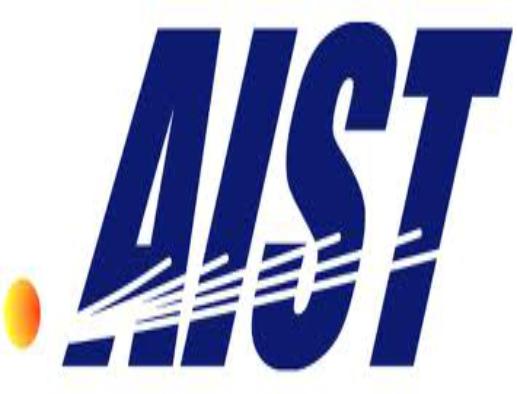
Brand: AIST
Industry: Others